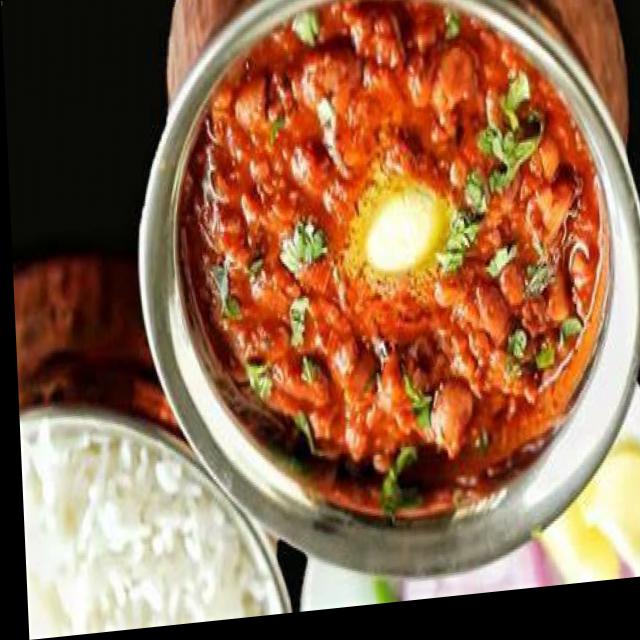
Dish: rajma_curry